Ann Macbeth

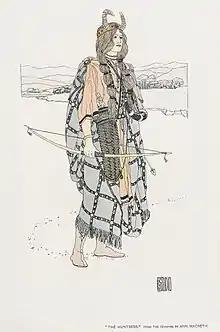
"The Huntress" by Ann Macbeth. Studio Magazine vol 27 (1903)

In 1920 Macbeth moved to Patterdale in Westmorland, Cumbria. She remained a visiting lecturer at the Glasgow School of Arts until her retirement in 1928. In Patterdale she continued to produce needleworks, often large decorative designs, and produced church hangings and vestments. She also decorated china and fired her own china in a kiln she had built herself. She devised a simple method of rug-weaving which was published in her book "Country Woman’s Rug" in 1929. She argued that machines would democratise design and that craftworkers who understood the workings of machines could achieve high artistic quality. In the summers Macbeth lived on a crag in Helvelly in a self-designed house and captured the local hillsides in embroidery. Outside the house she dyed her own yarn in pits.